Ivane Javakhishvili Institute of History and Ethnology

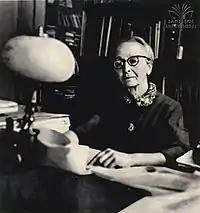
Vera Bardavelidze – Employee of the Ethnology Department of the Institute in 1930-1970

In 1931, the Department of Natural Sciences was added to the Caucasus Historical-Archaeological Institute and was renamed the "Institute of Caucasian Studies of the Academy of Sciences of the USSR". Departments of natural sciences and social sciences were established at the institute. The latter was divided into two sectors: speech culture (language, literature, folklore, toponymy) and history, economics and material culture.